Plussulien

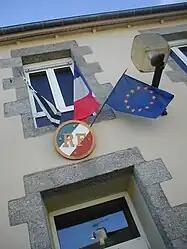
Town hall

Plussulien is a commune in the Côtes-d'Armor department of Brittany in northwestern France. It is home to the archeological site of Quelfénnec.